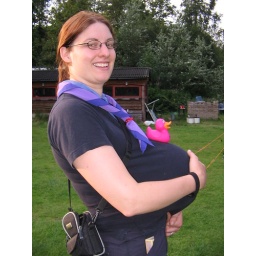
pink duck hiding gold balloon in wide game